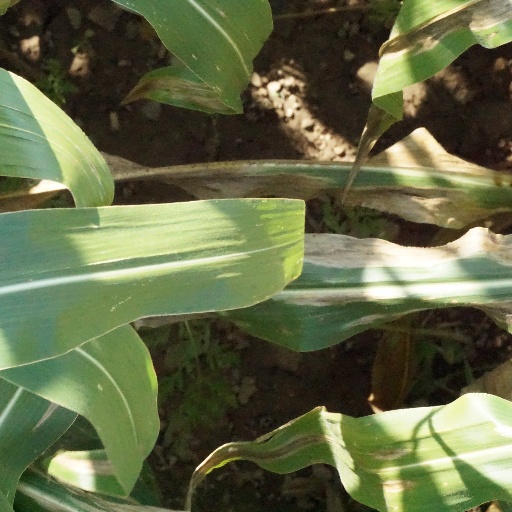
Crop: maize; corn